Describe the emotion expressed in this image:  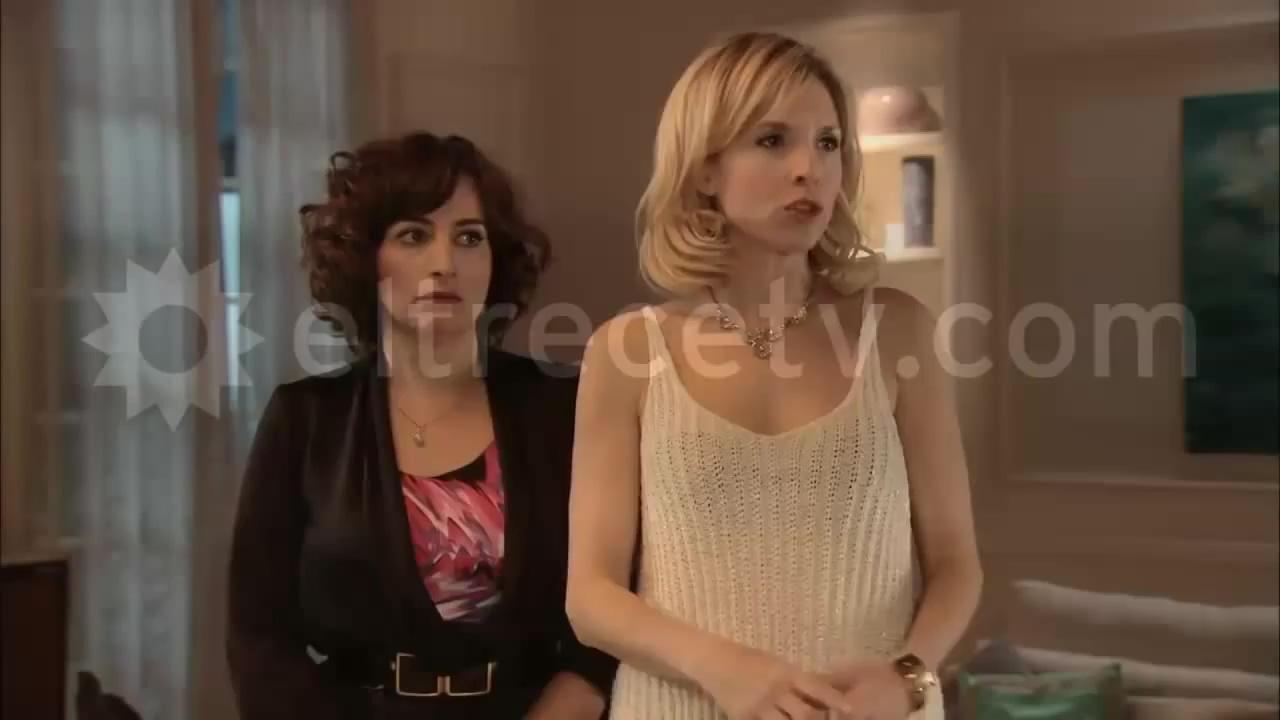
This person displays Fear, valence and arousal with low intensity.